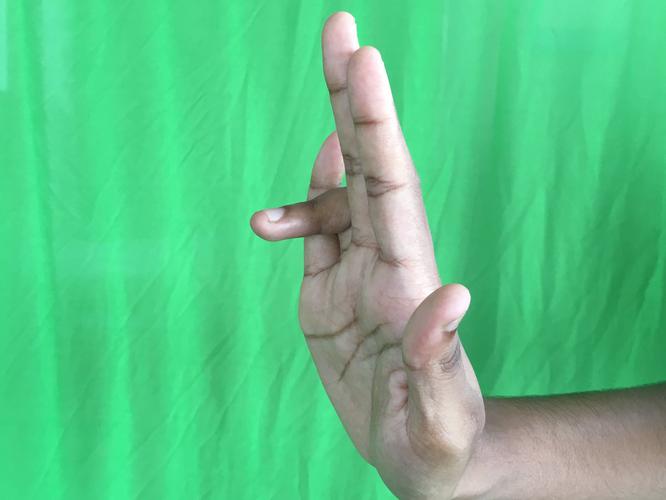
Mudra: Tripathaka
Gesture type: single_hand